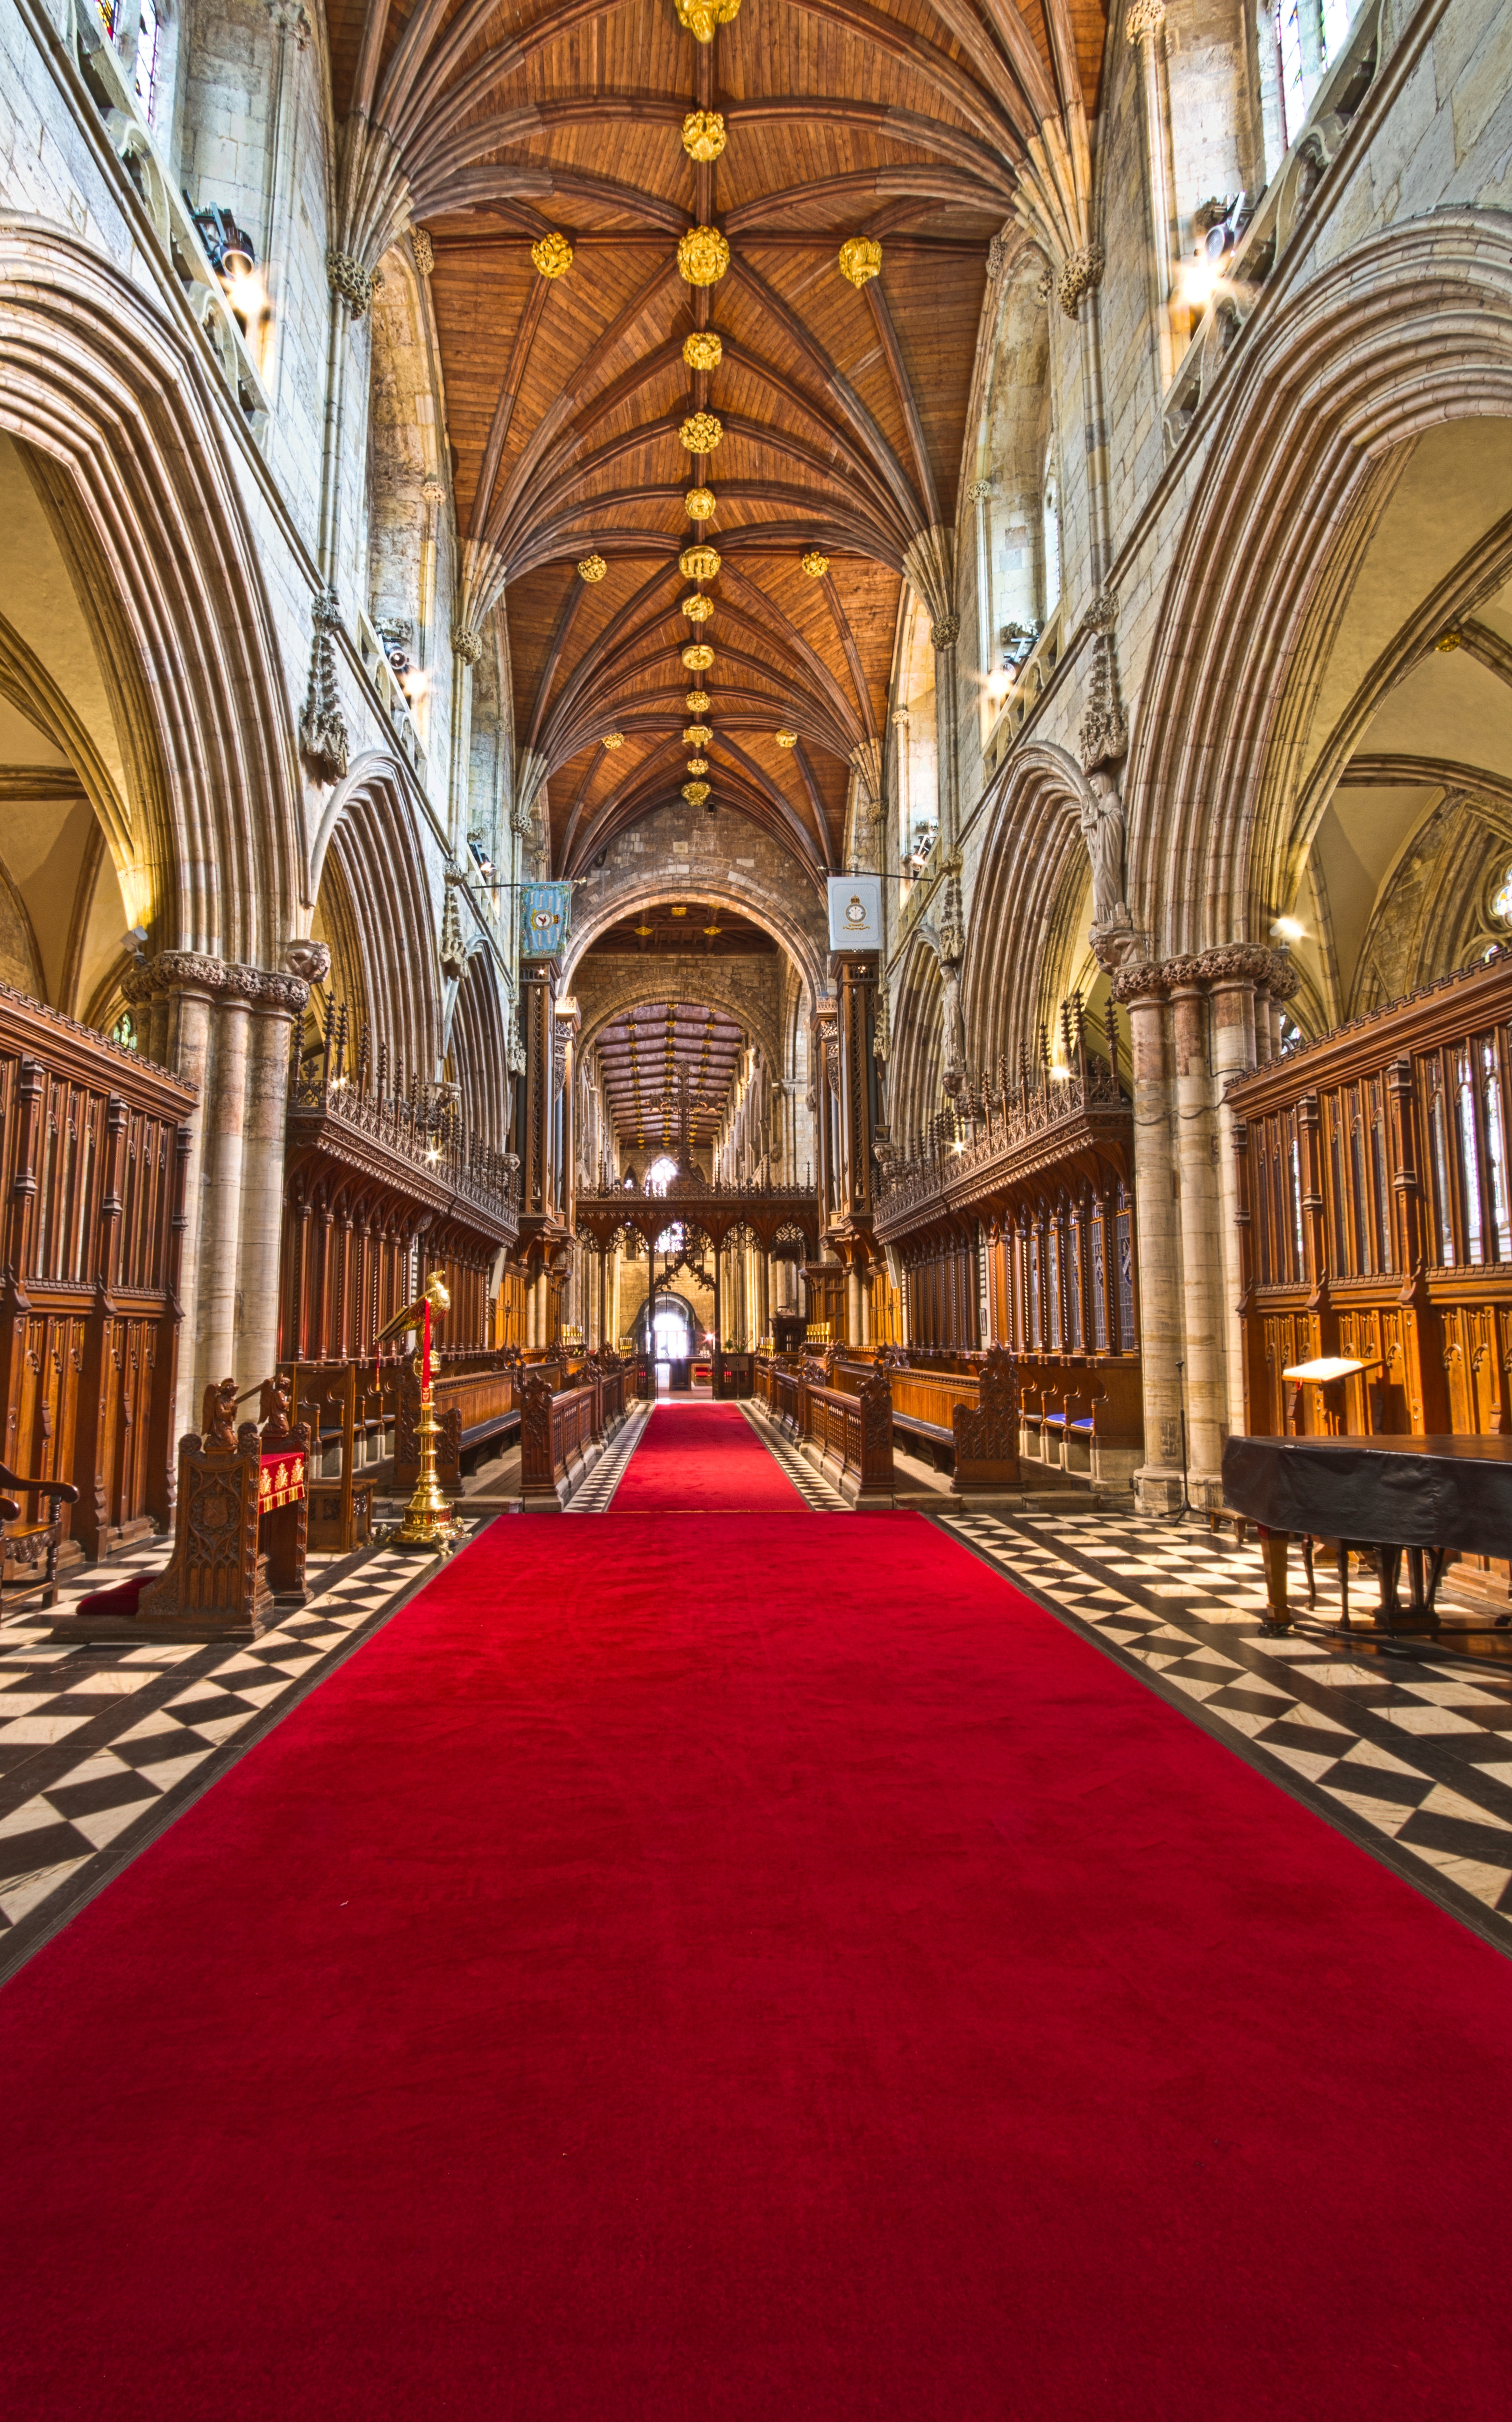
building, church, cathedral, place of worship, aisle, flooring